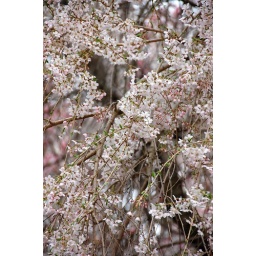
I saw this cherry tree in flower while walking in my neighborhood.